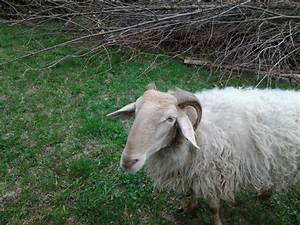
Label: pecora